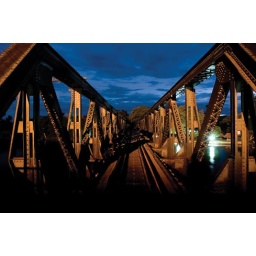
The bridge over river kwai